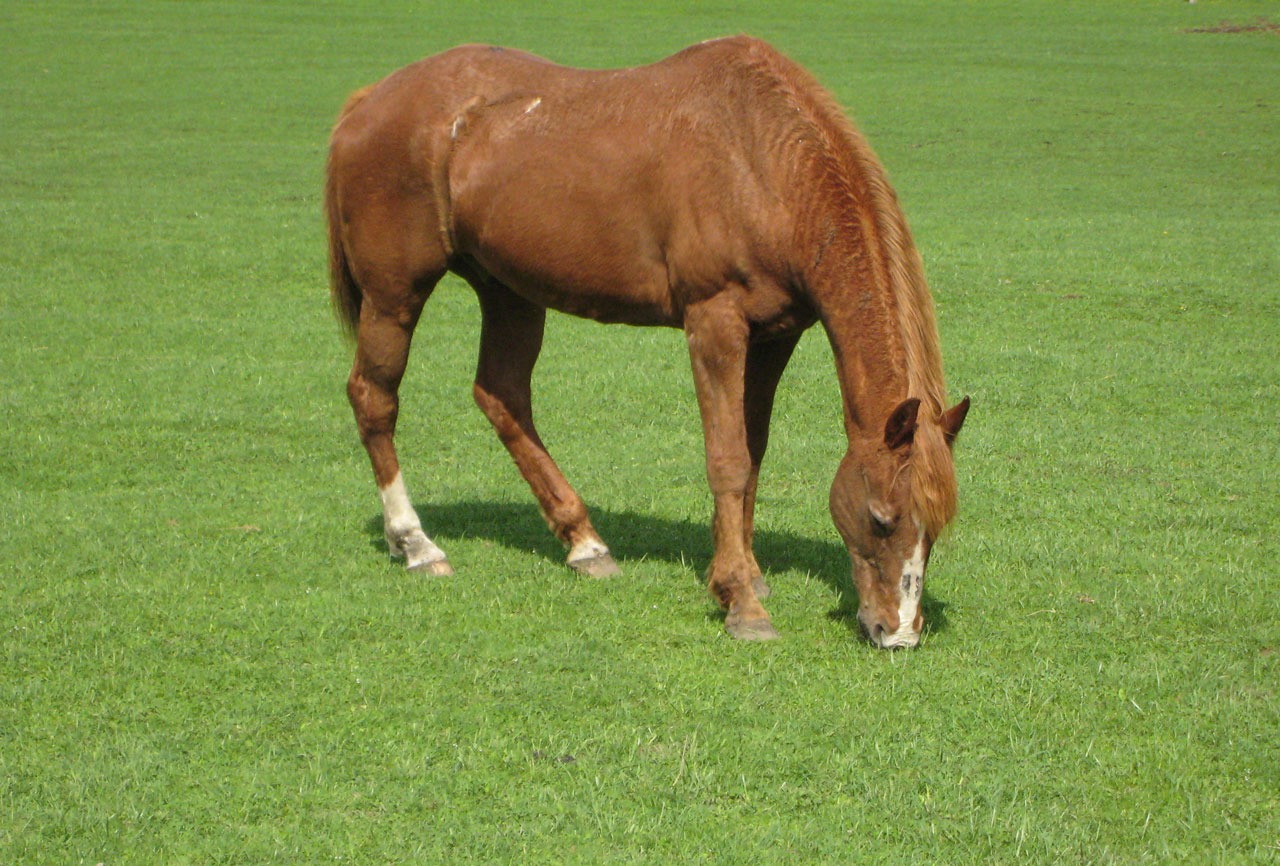
grass, farm, meadow, prairie, animal, country, pasture, grazing, horse, mammal, stallion, mane, fauna, equine, grassland, vertebrate, mare, domestic, foal, chestnut, colt, horse like mammal, mustang horse